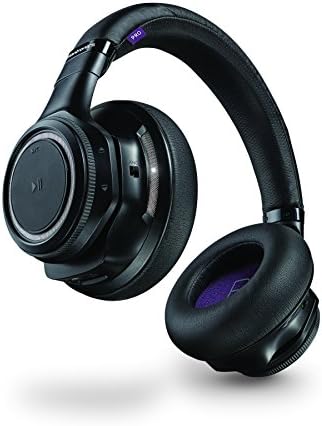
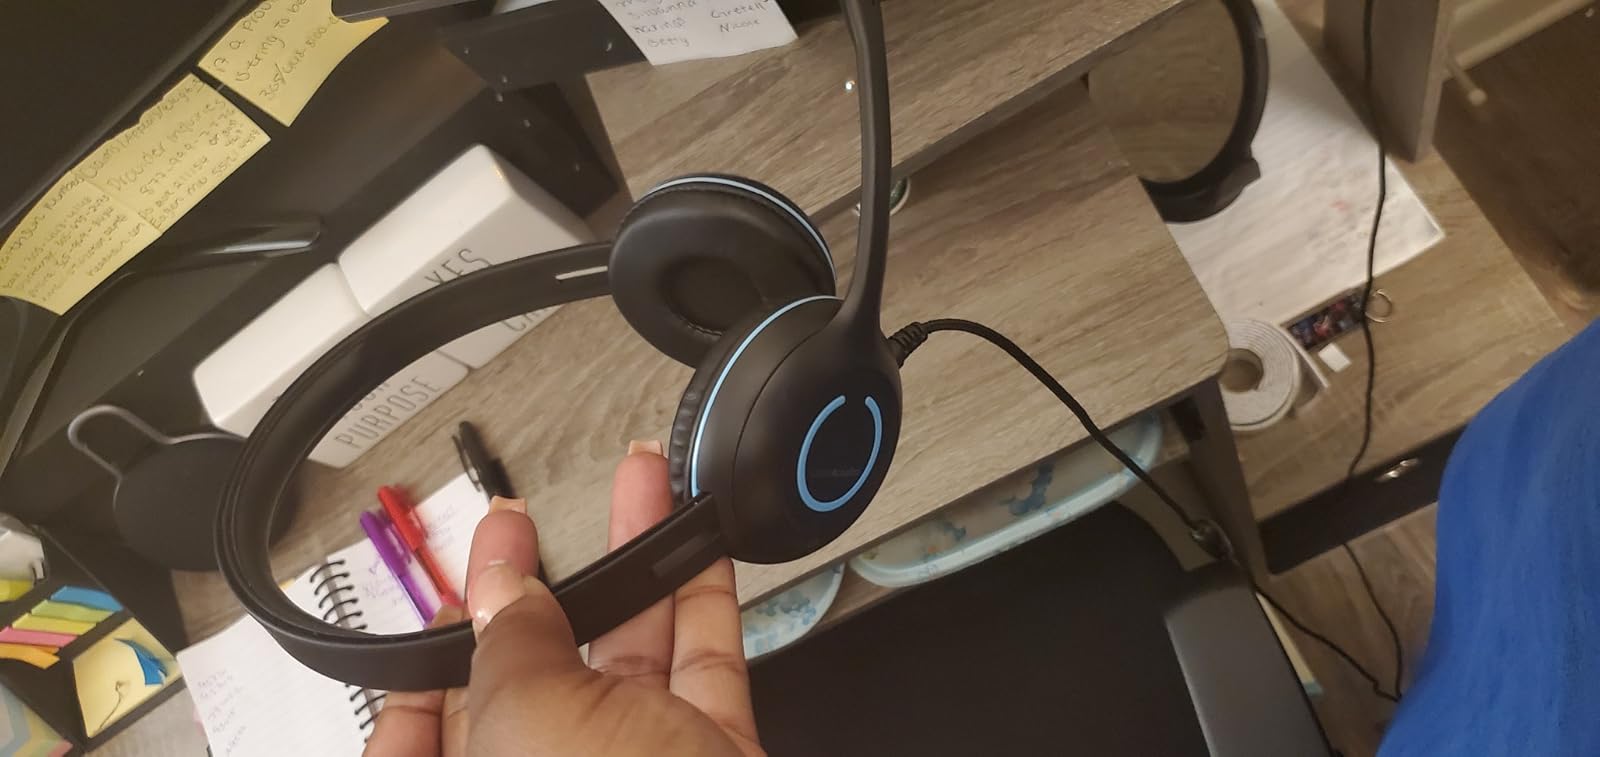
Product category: headphones
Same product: no